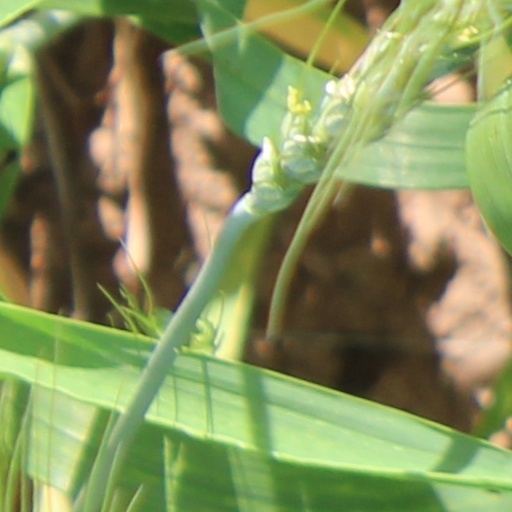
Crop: wheat